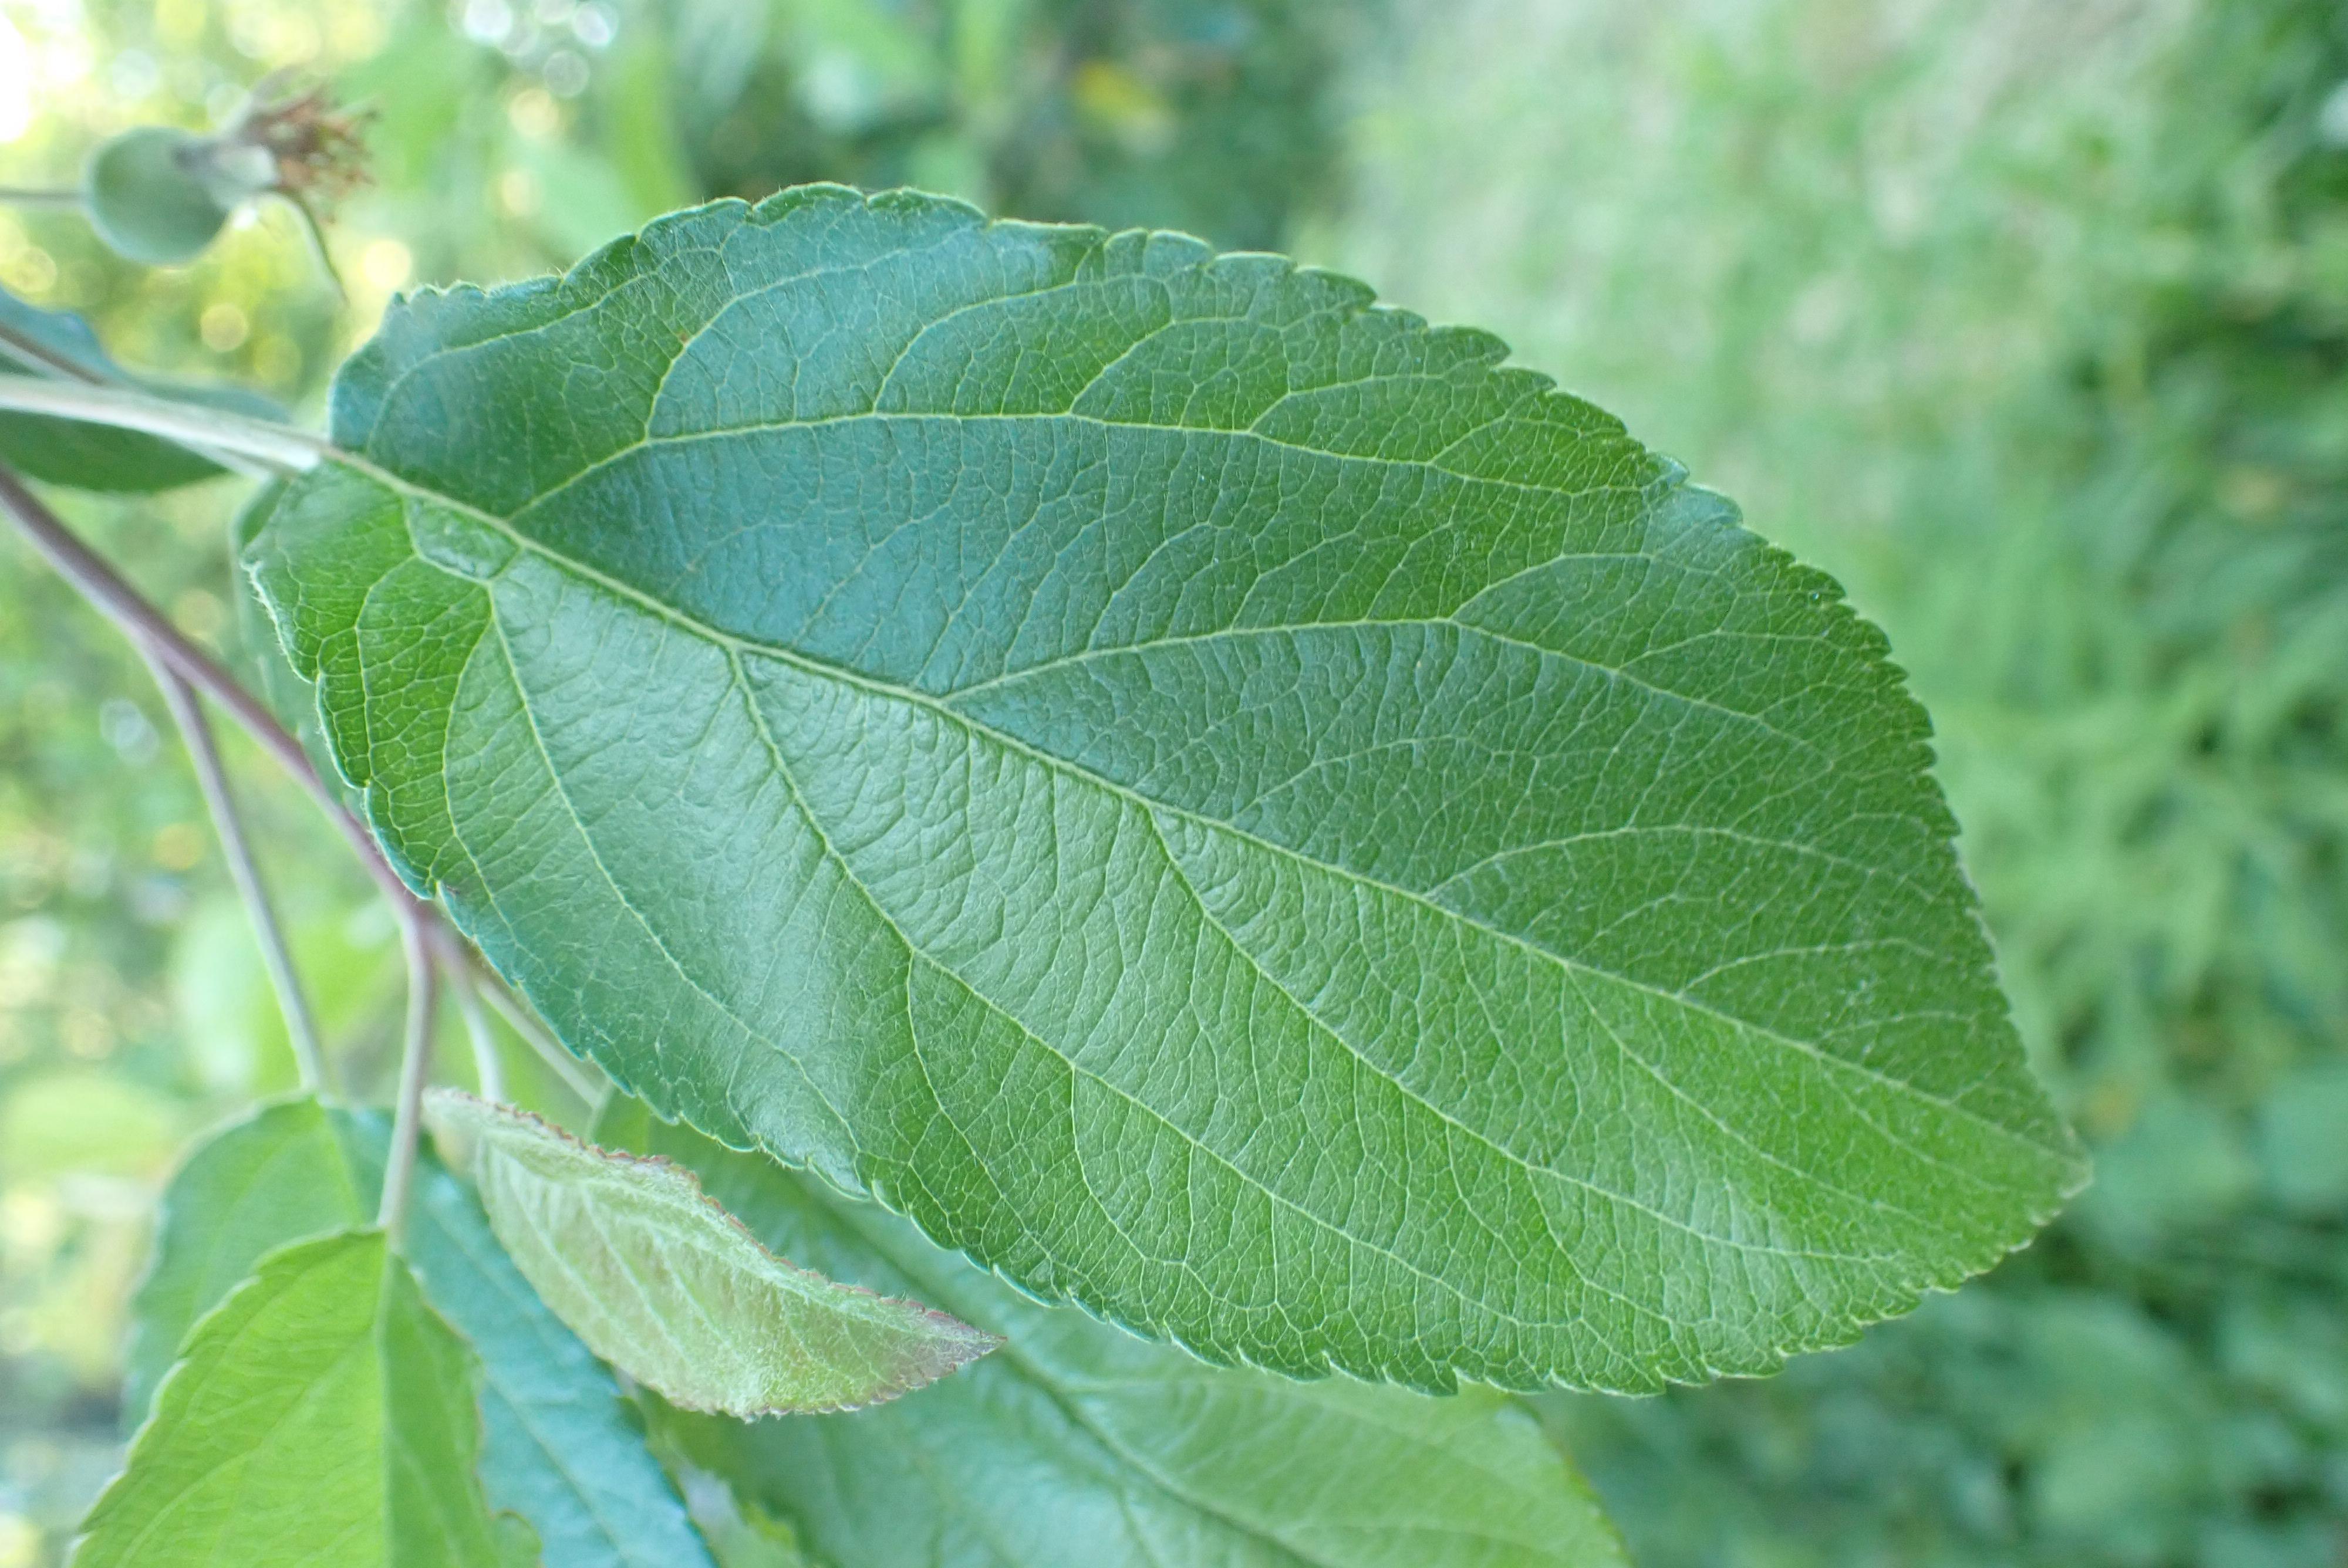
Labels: healthy